Doomfist

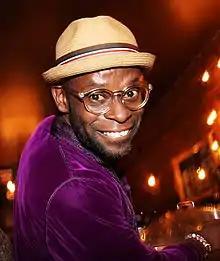
Doomfist voice actor Sahr Ngaujah, pictured in 2012

Actor and former American football player Terry Crews generated support on social media in his bid to voice the character, which included a mock audition, a visit to the developer's headquarters, an endorsement from fellow actor Dwayne Johnson, and a fan campaign. The character was ultimately voiced by Sahr Ngaujah, who previously appeared in "Money Monster" and "Stomp the Yard". The accent used for Doomfist has been described as West African. Blizzard's Michael Chu explained that when they were casting for Doomfist specifically looking for "something very specific given his role in the game", Ngaujah's audition significantly impressed them, along with his ability to deliver many different "flavors" that they needed for the character. Crews ultimately felt that Ngaujah was a better fit for Doomfist, and was pleased to have been included, instead, in Microsoft's "Crackdown 3". Chu did not rule out using Crews elsewhere within "Overwatch".